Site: brandenburg
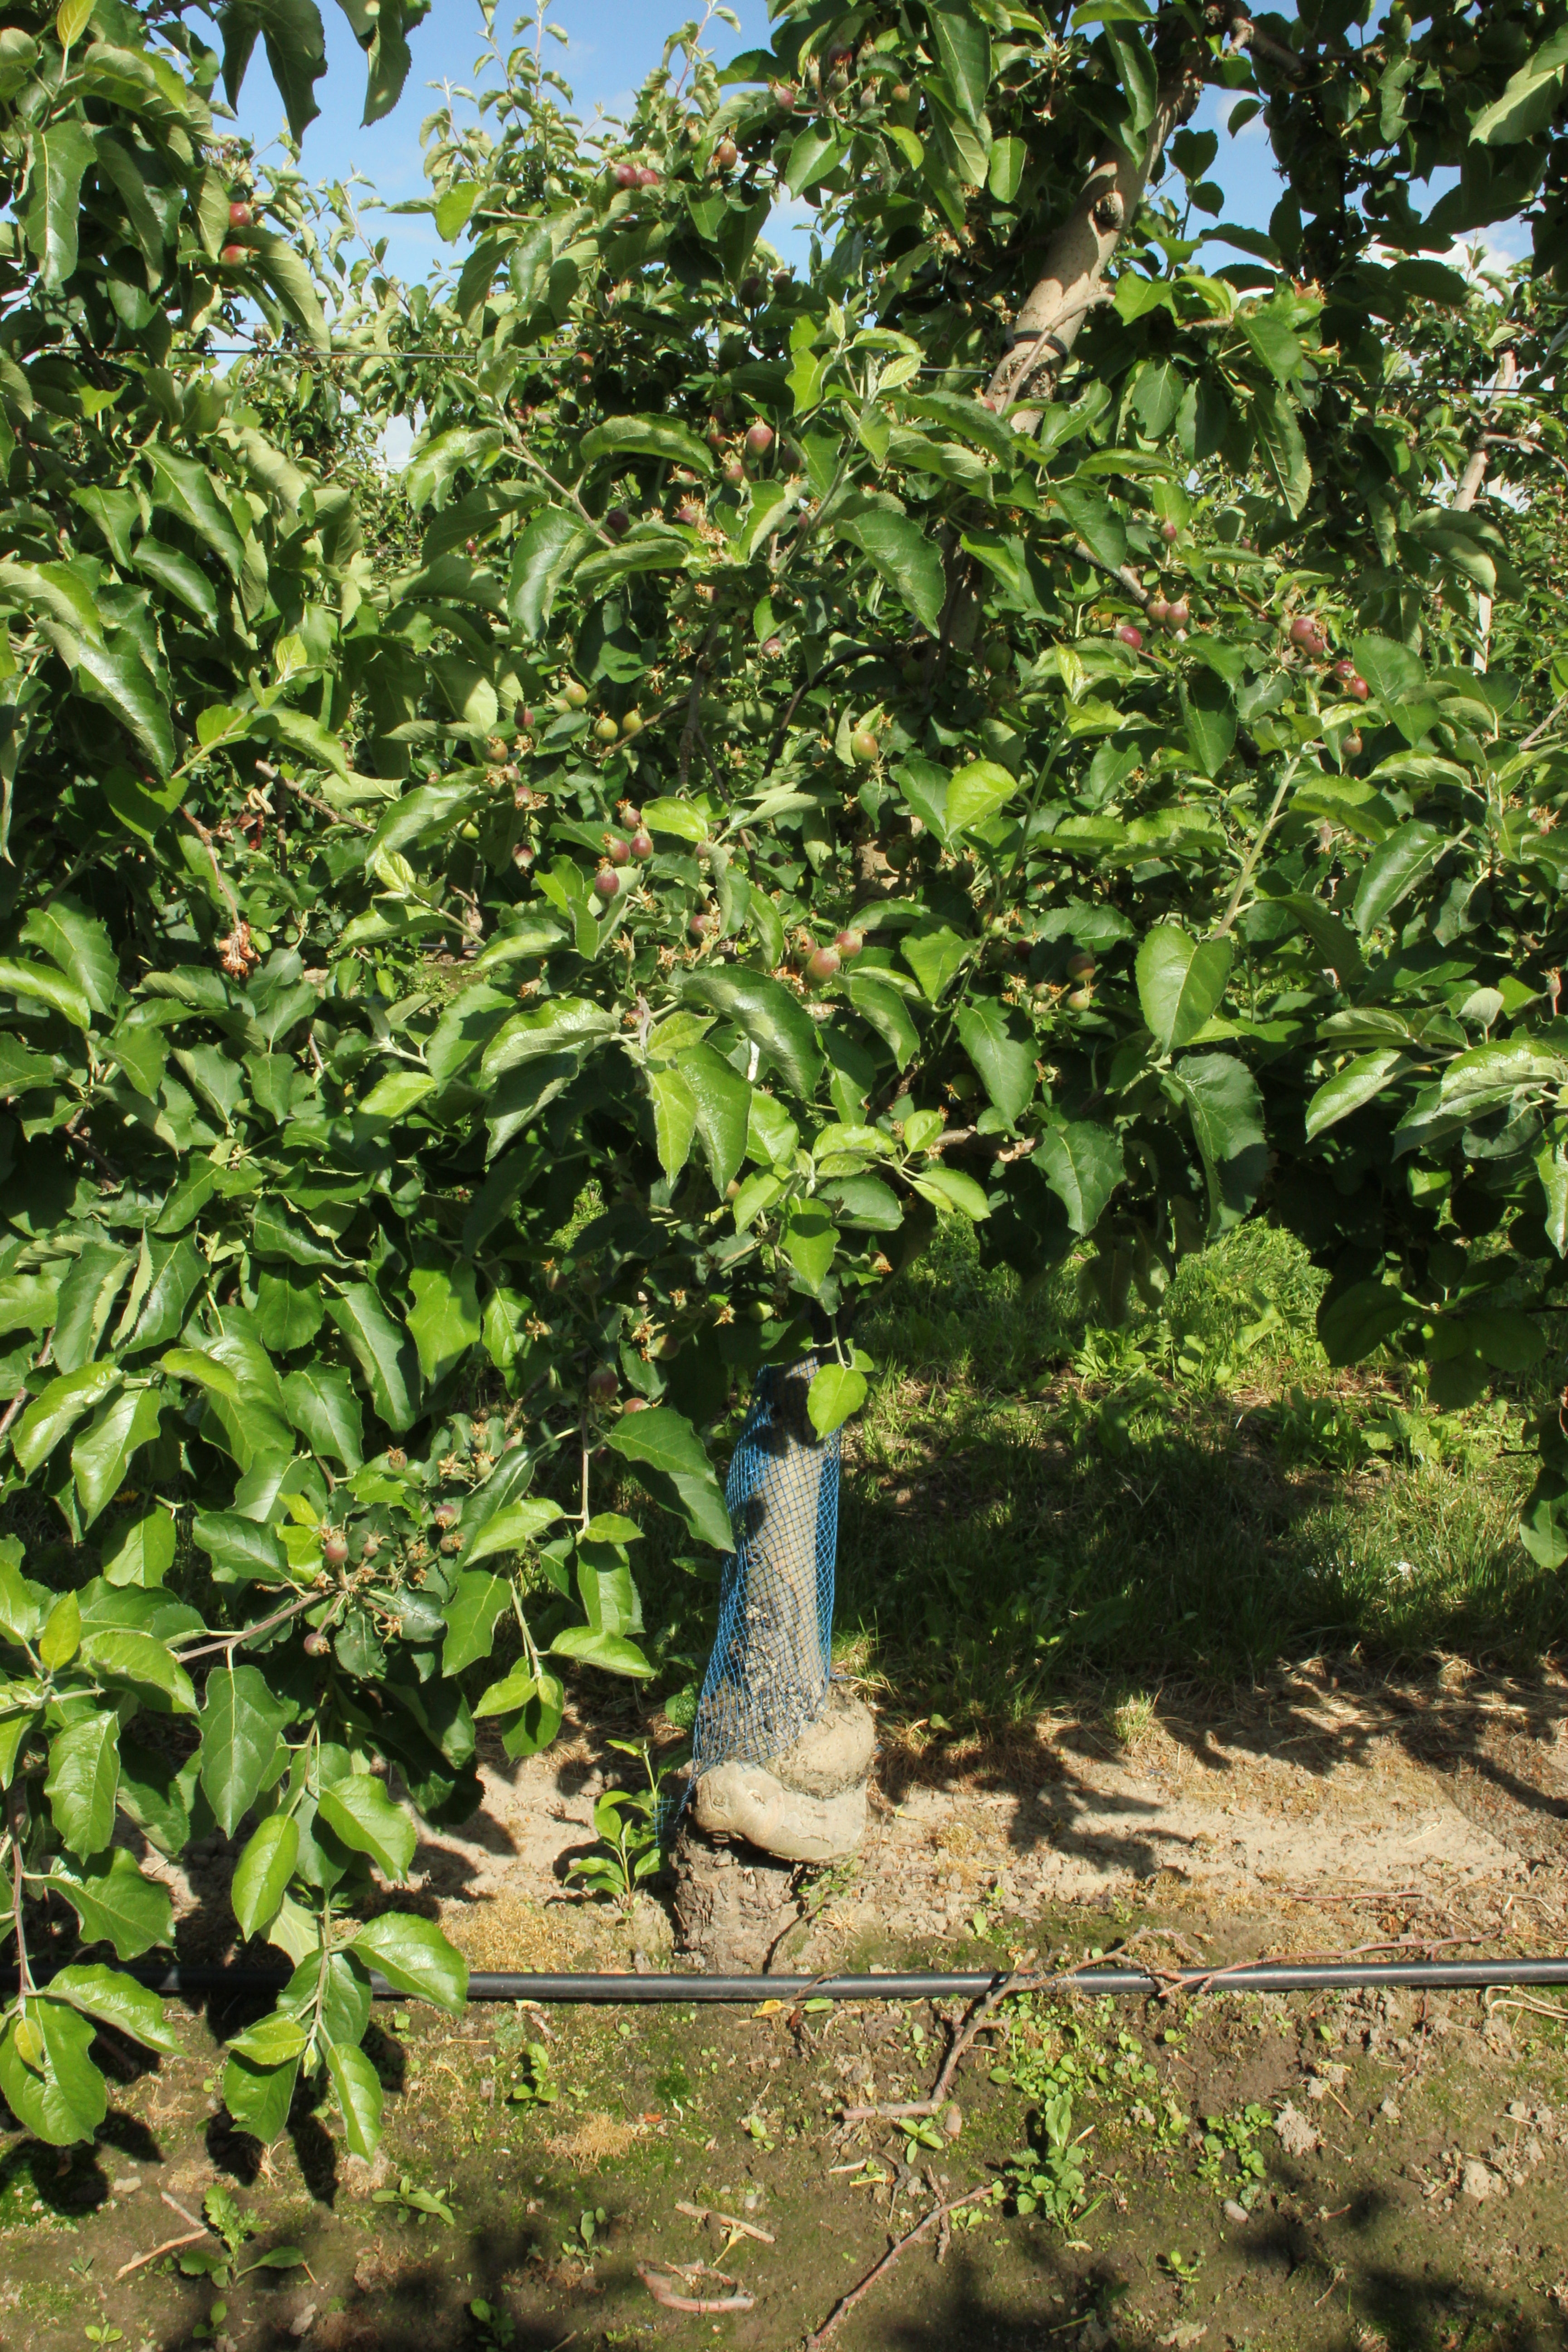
Growth stage (BBCH 72): Development of fruit